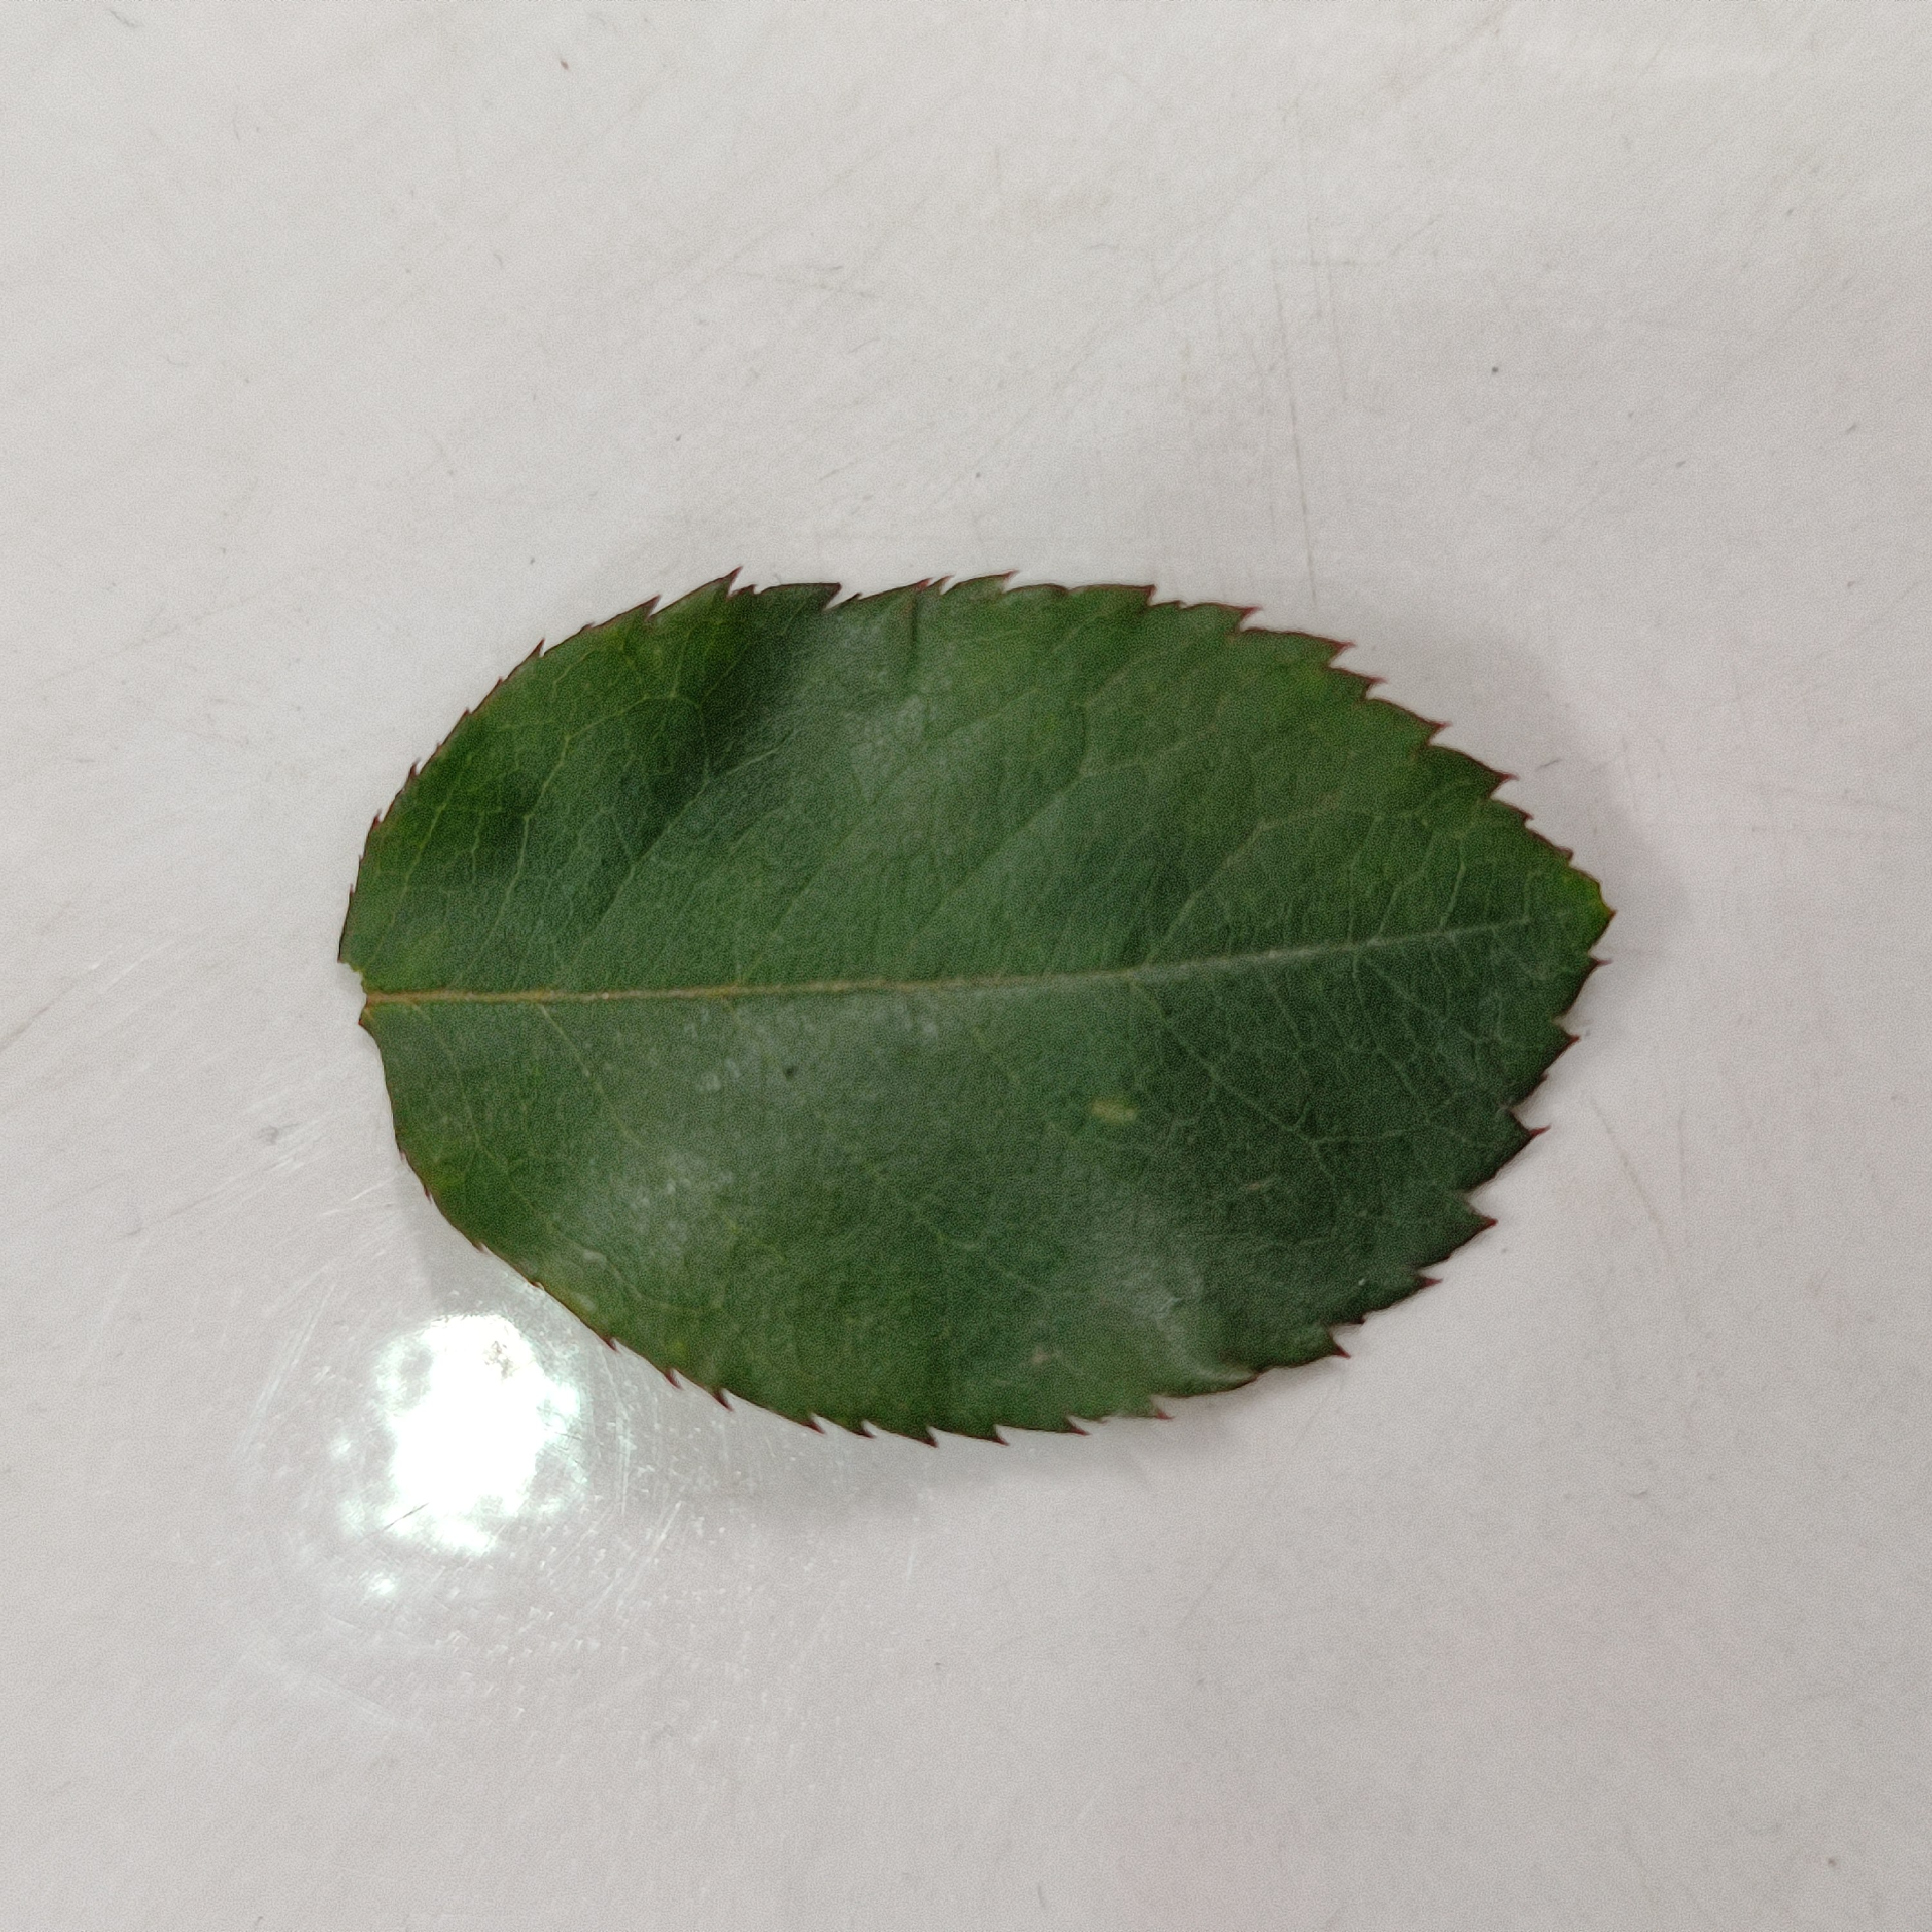
Label: Healthy Leaf